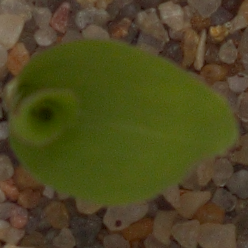
Label: maize